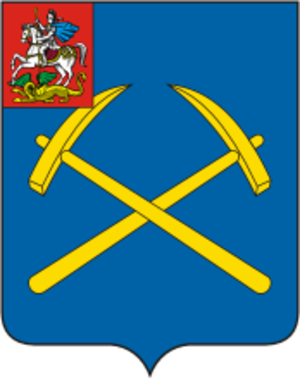
Podolsk est une ville de l'oblast de Moscou, en Russie, et le centre administratif du raïon de Podolsk. Sa population s'élevait à 299 660 habitants en 2017.